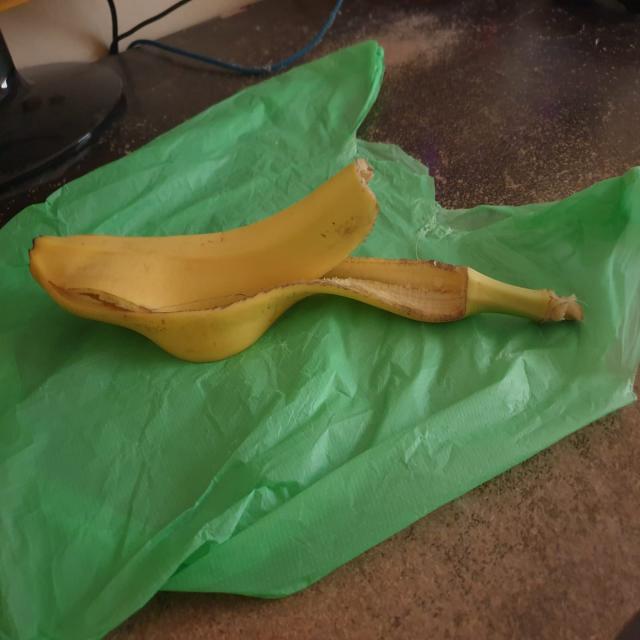
Label: bananas